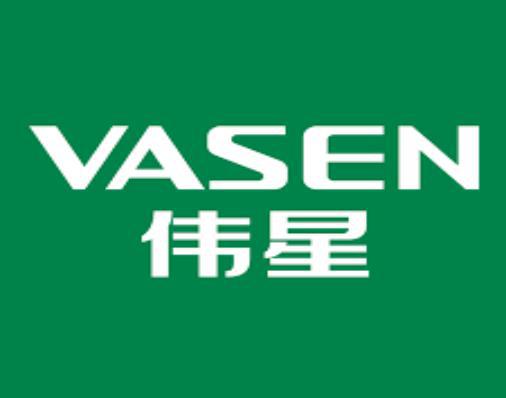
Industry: Others